1960s in fashion

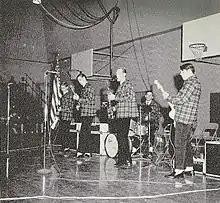
The Beach Boys in 1963.

Footwear for women included low-heeled sandals and kitten-heeled pumps, as well as shoes of transparent plastic and go-go boots. André Courrèges is credited as the pioneer designer of go-go boots, which were widely imitated and adapted. Courrèges' original designs featured flat heels and unconventional closures made from Velcro—a material also used by NASA within spacecrafts. Go-go boots, appearing in a variety of fluorescent colors and shiny materials like sequins, became a staple of go-go girl fashion in the 1960s. Shoes and boots were often made of patent leather or vinyl.